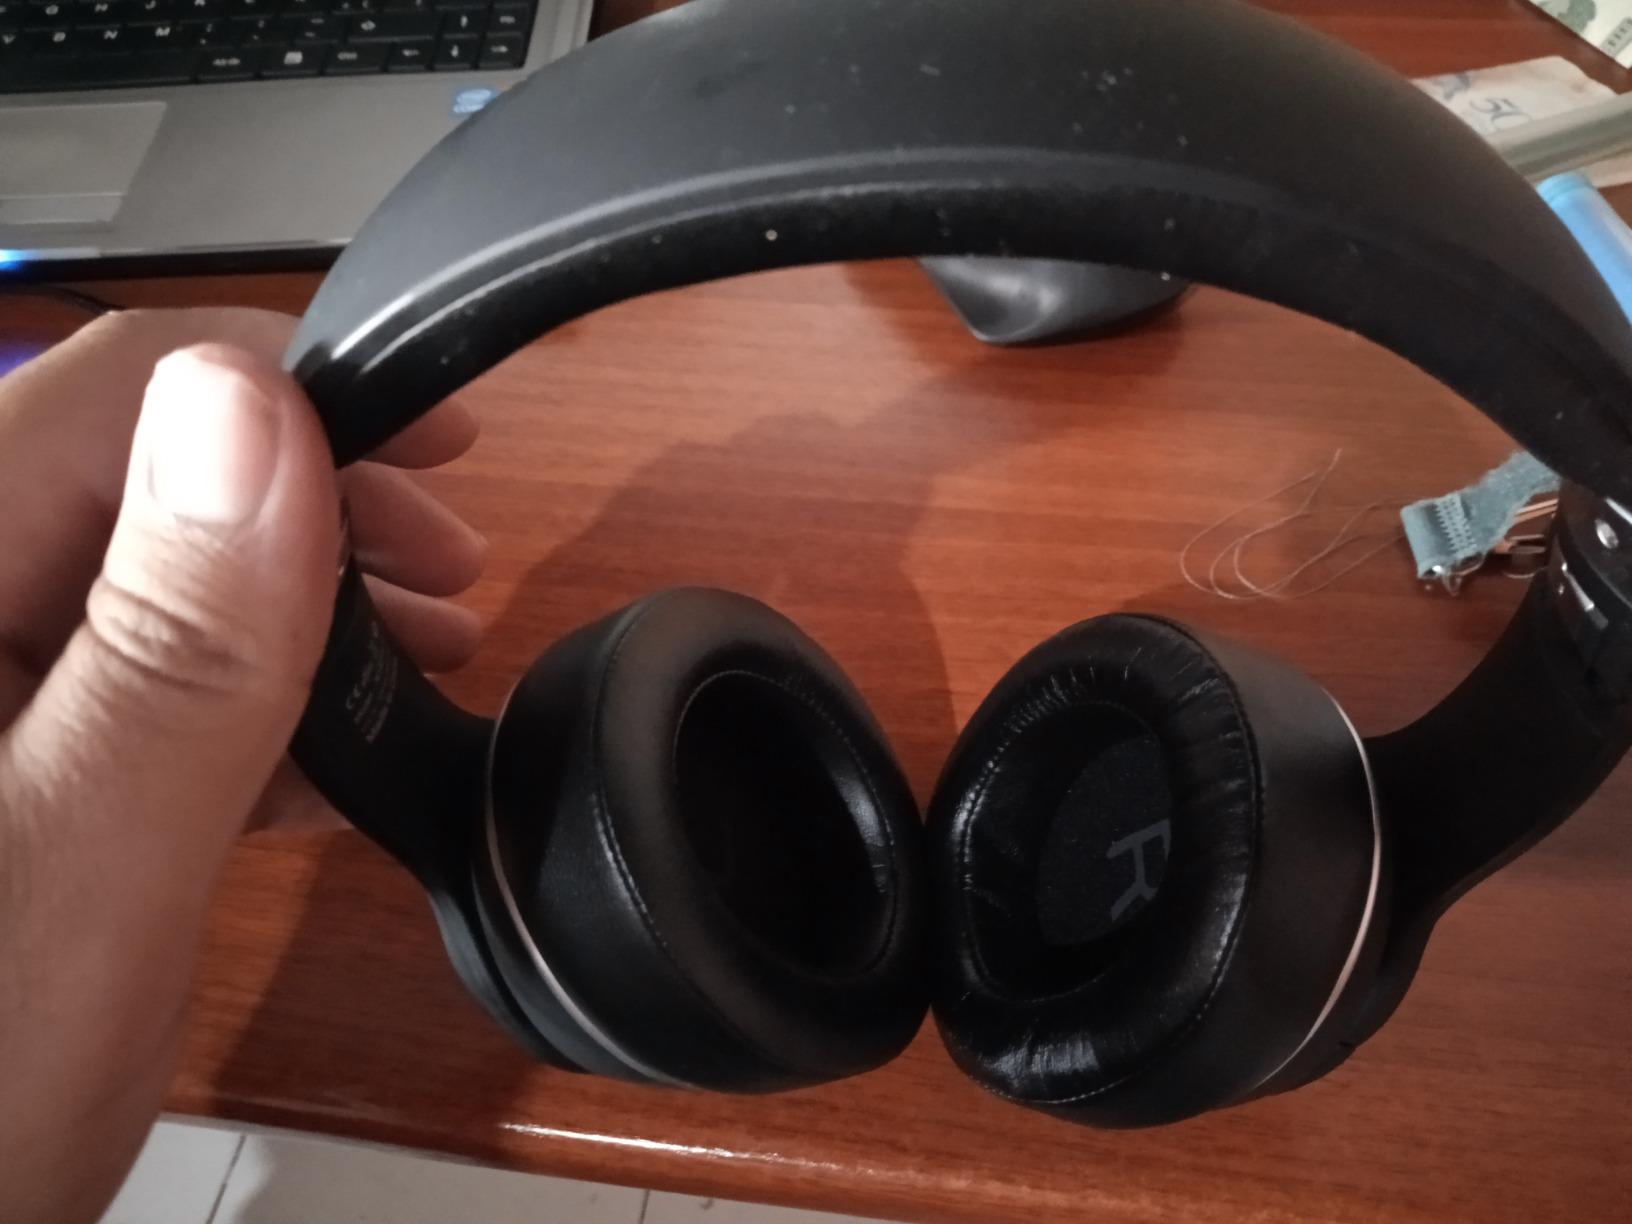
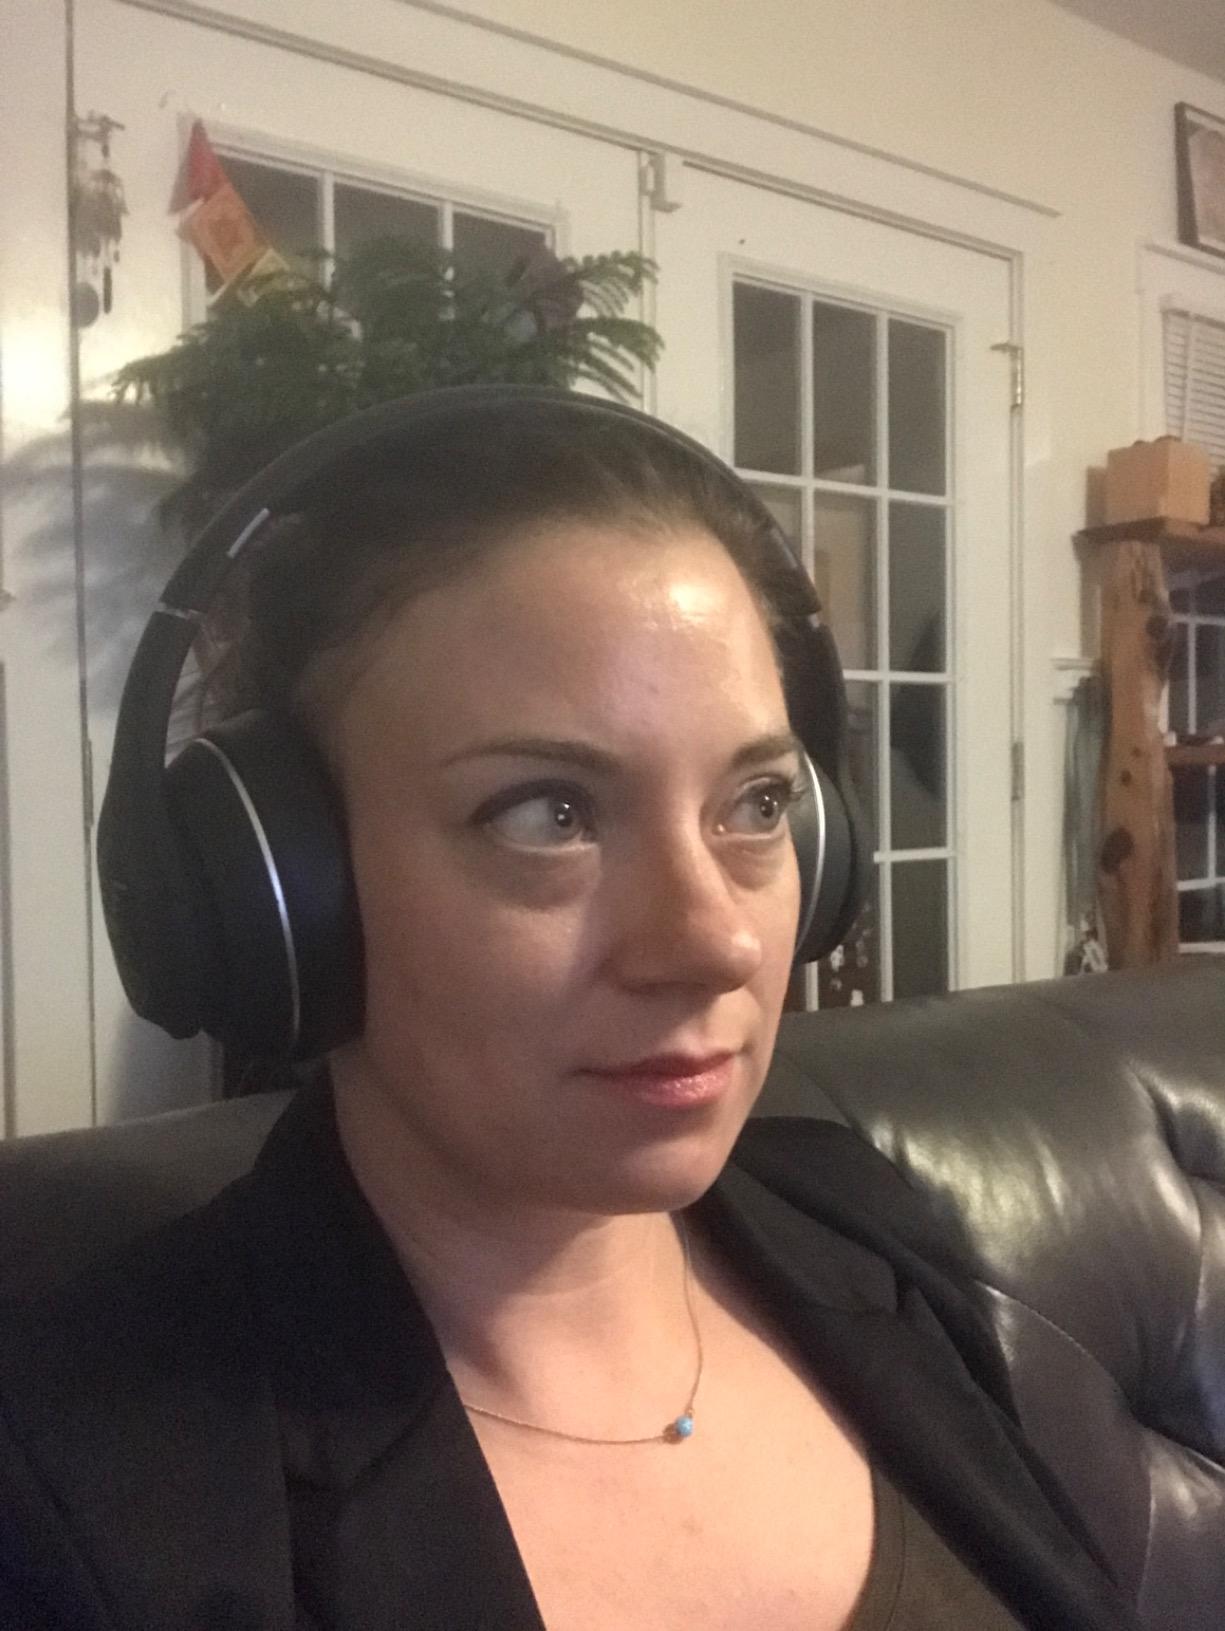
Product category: headphones
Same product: yes